Jim Griffen

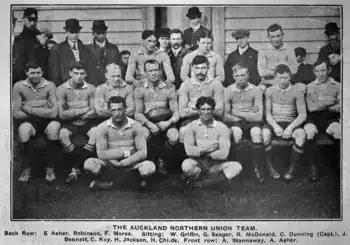
Griffen in the Auckland side to play Wellington on 5 August 1911.

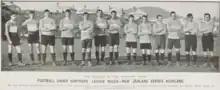
Griffen in the Auckland side to play New Zealand at Eden Park in 1912. he is 3rd from the left.

Griffen played for Auckland in 1909 against Taranaki.